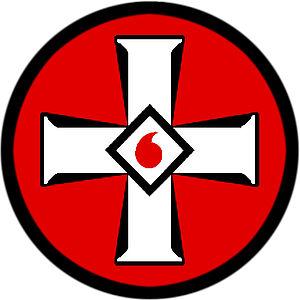
Le Ku Klux Klan, appelé souvent par son sigle KKK ou également le Klan, est une société secrète terroriste suprémaciste blanche des États-Unis fondée à la veillée de Noël 1865 ou au début de l'année 1866.